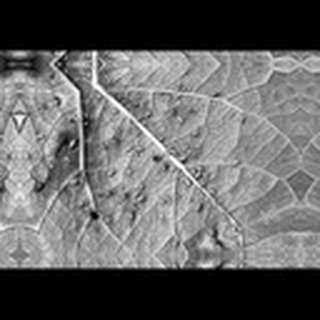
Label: cotton_aphids